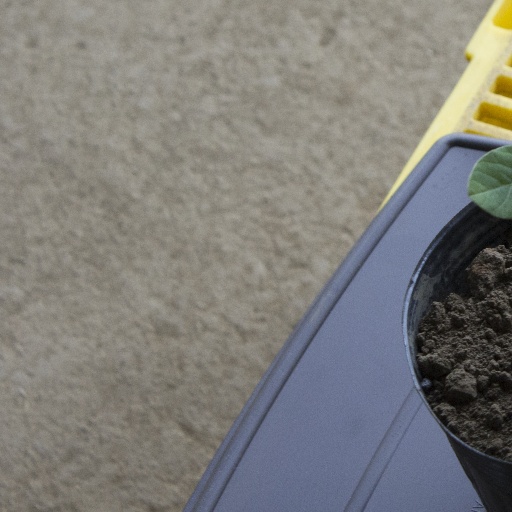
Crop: soybean